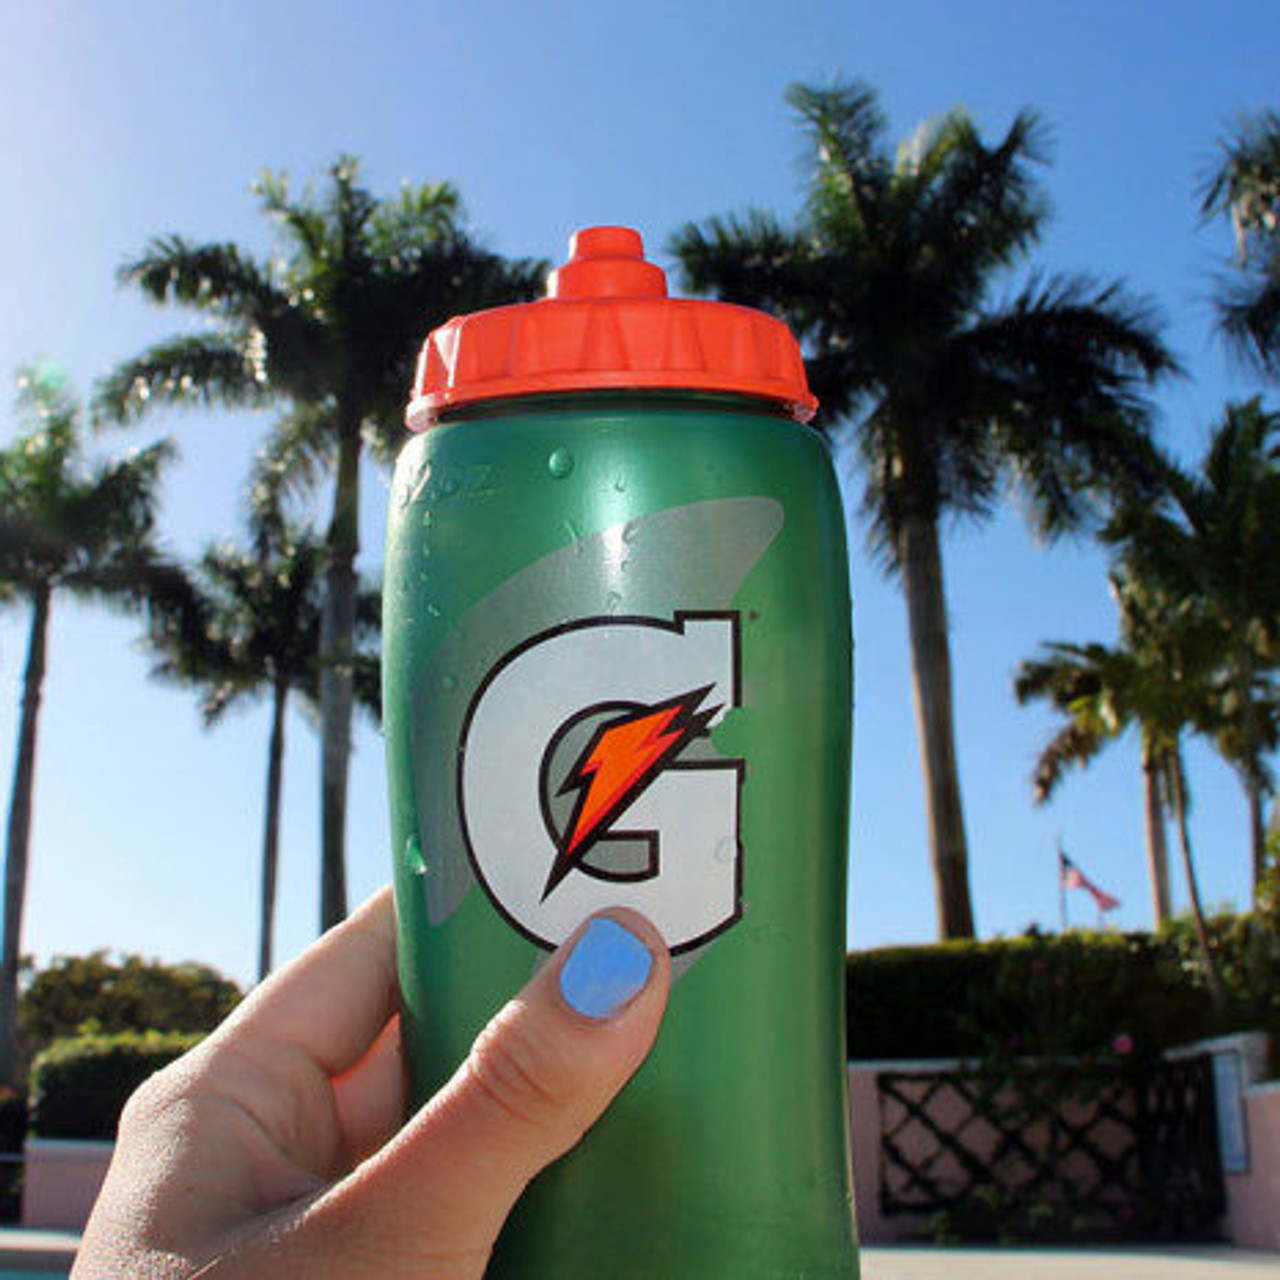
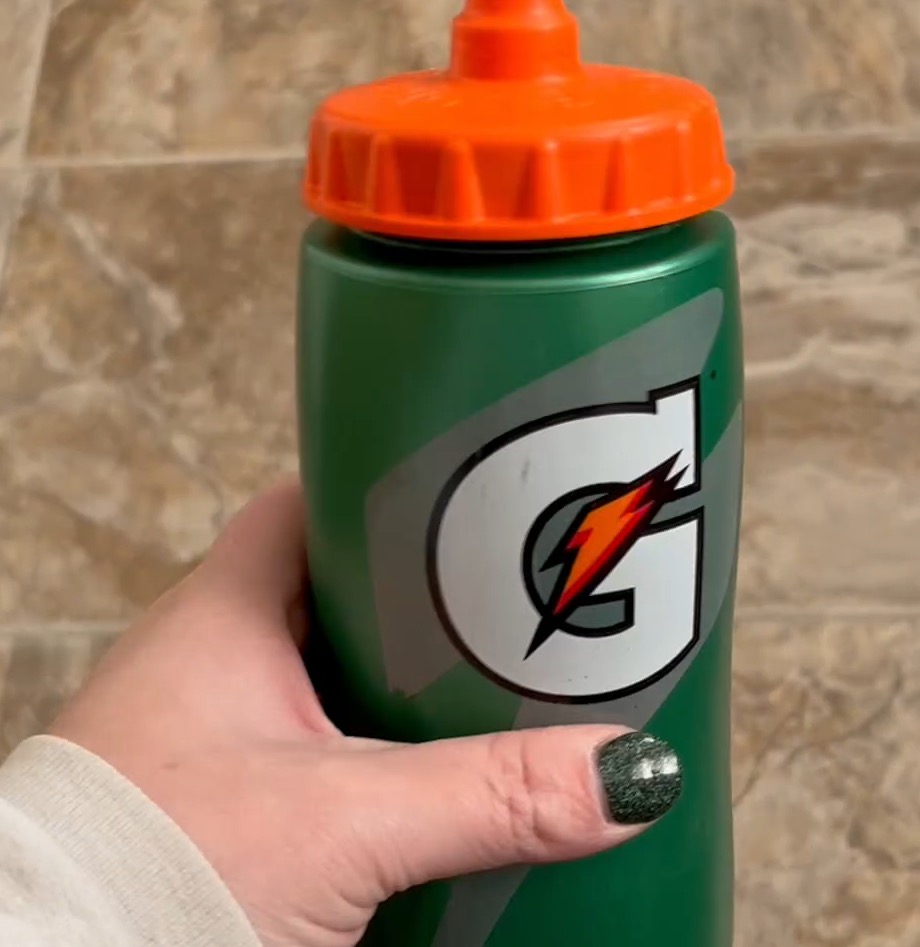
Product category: misc
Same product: yes